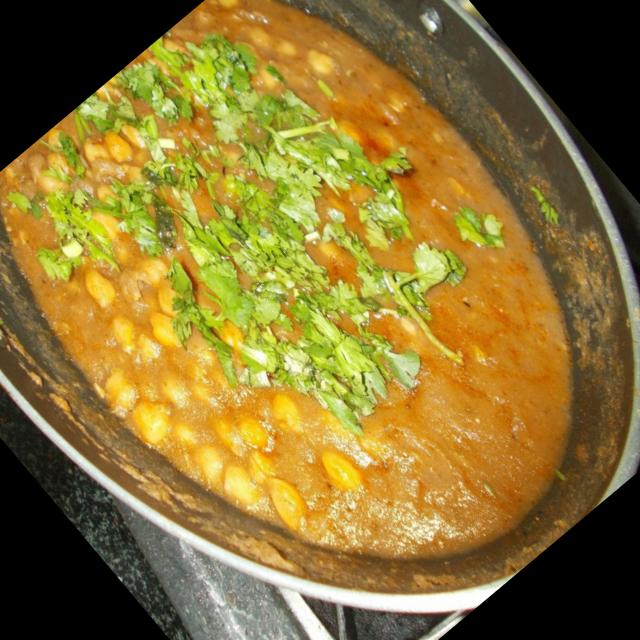
Dish: chole